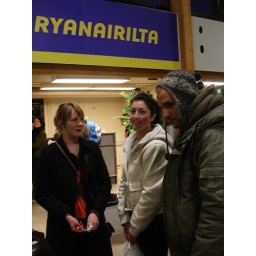
Worst part of the trip: flying home with Ryanair. Flight was absolutely horrible. At least +30c in the cabin.